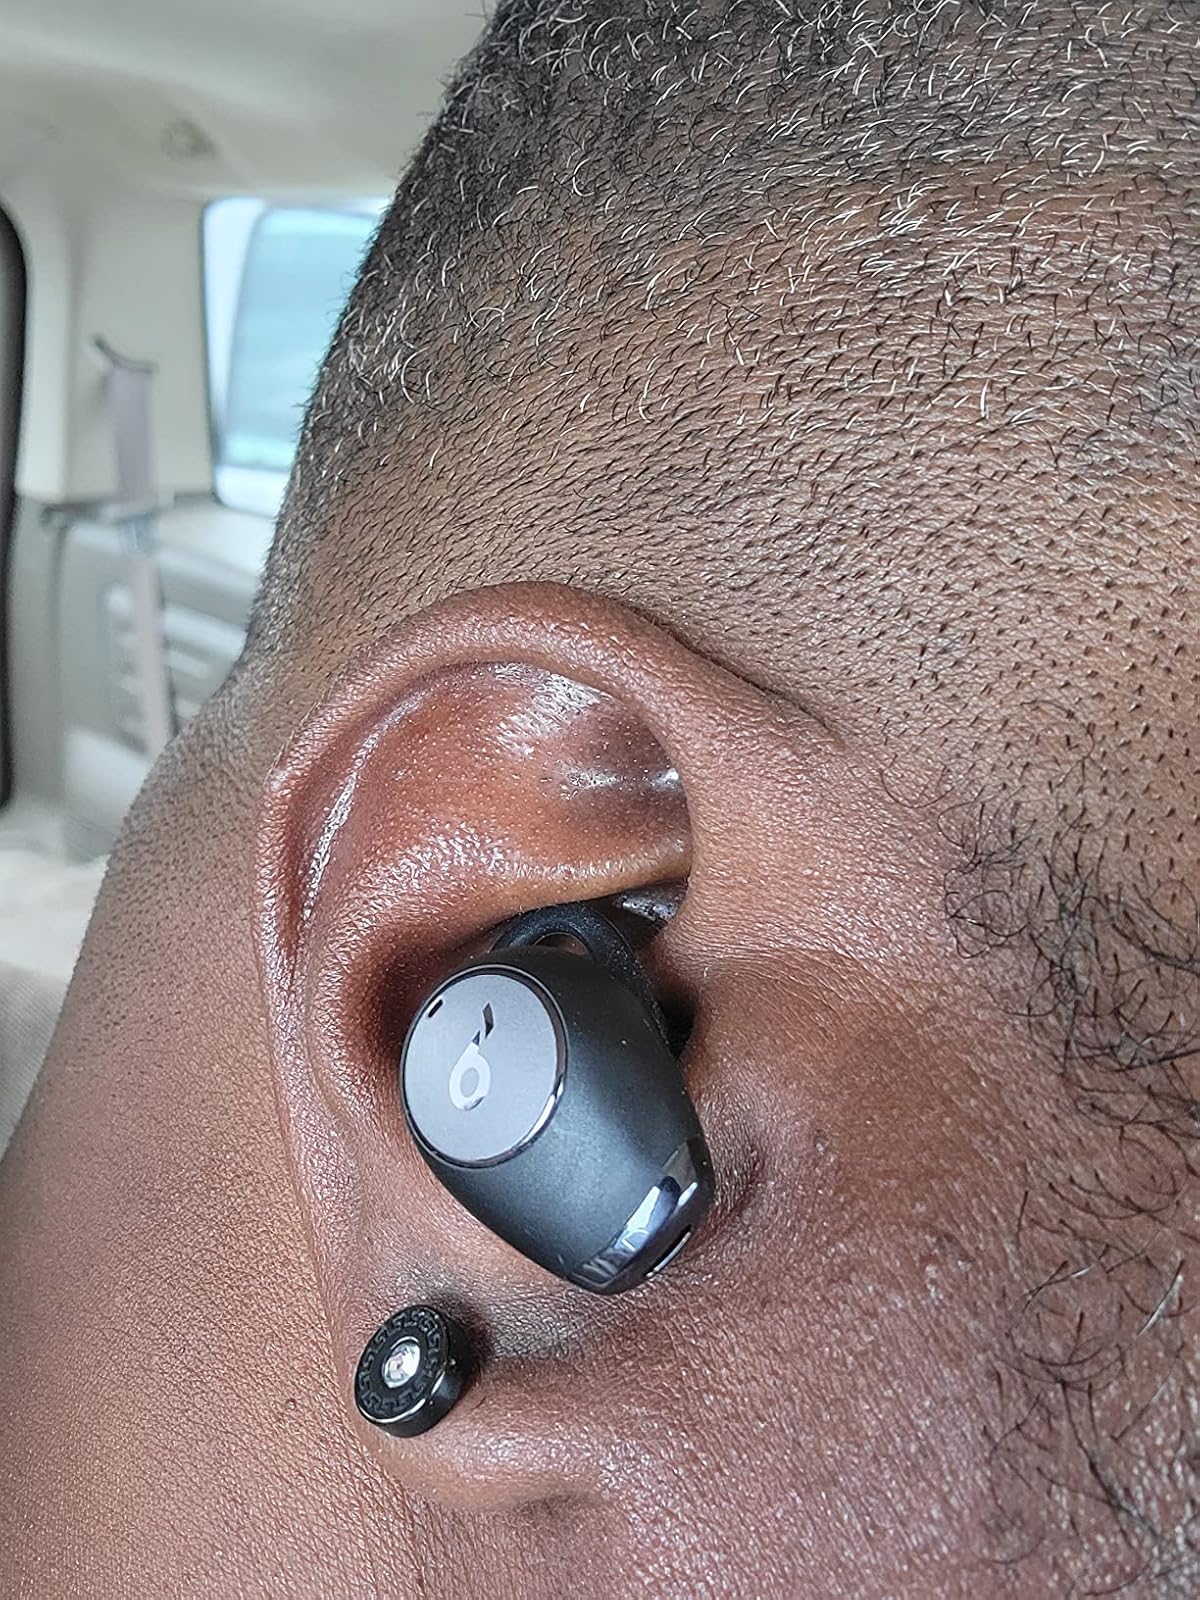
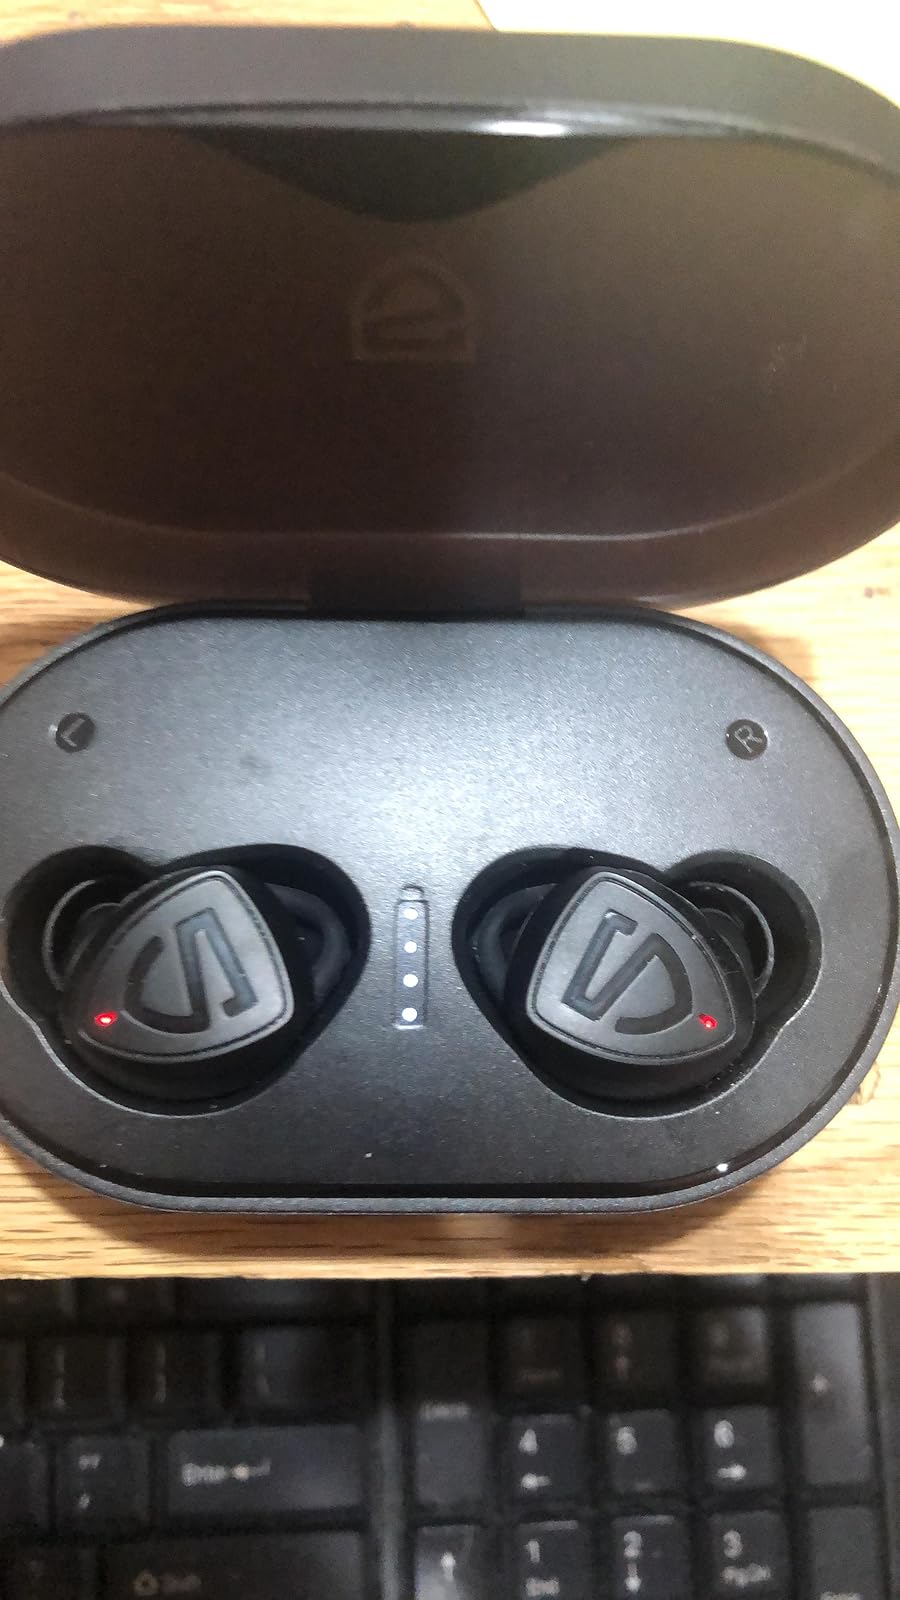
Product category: earbuds
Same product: no